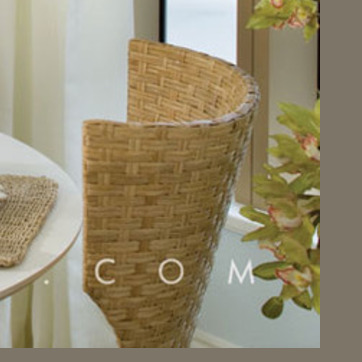
Material: other